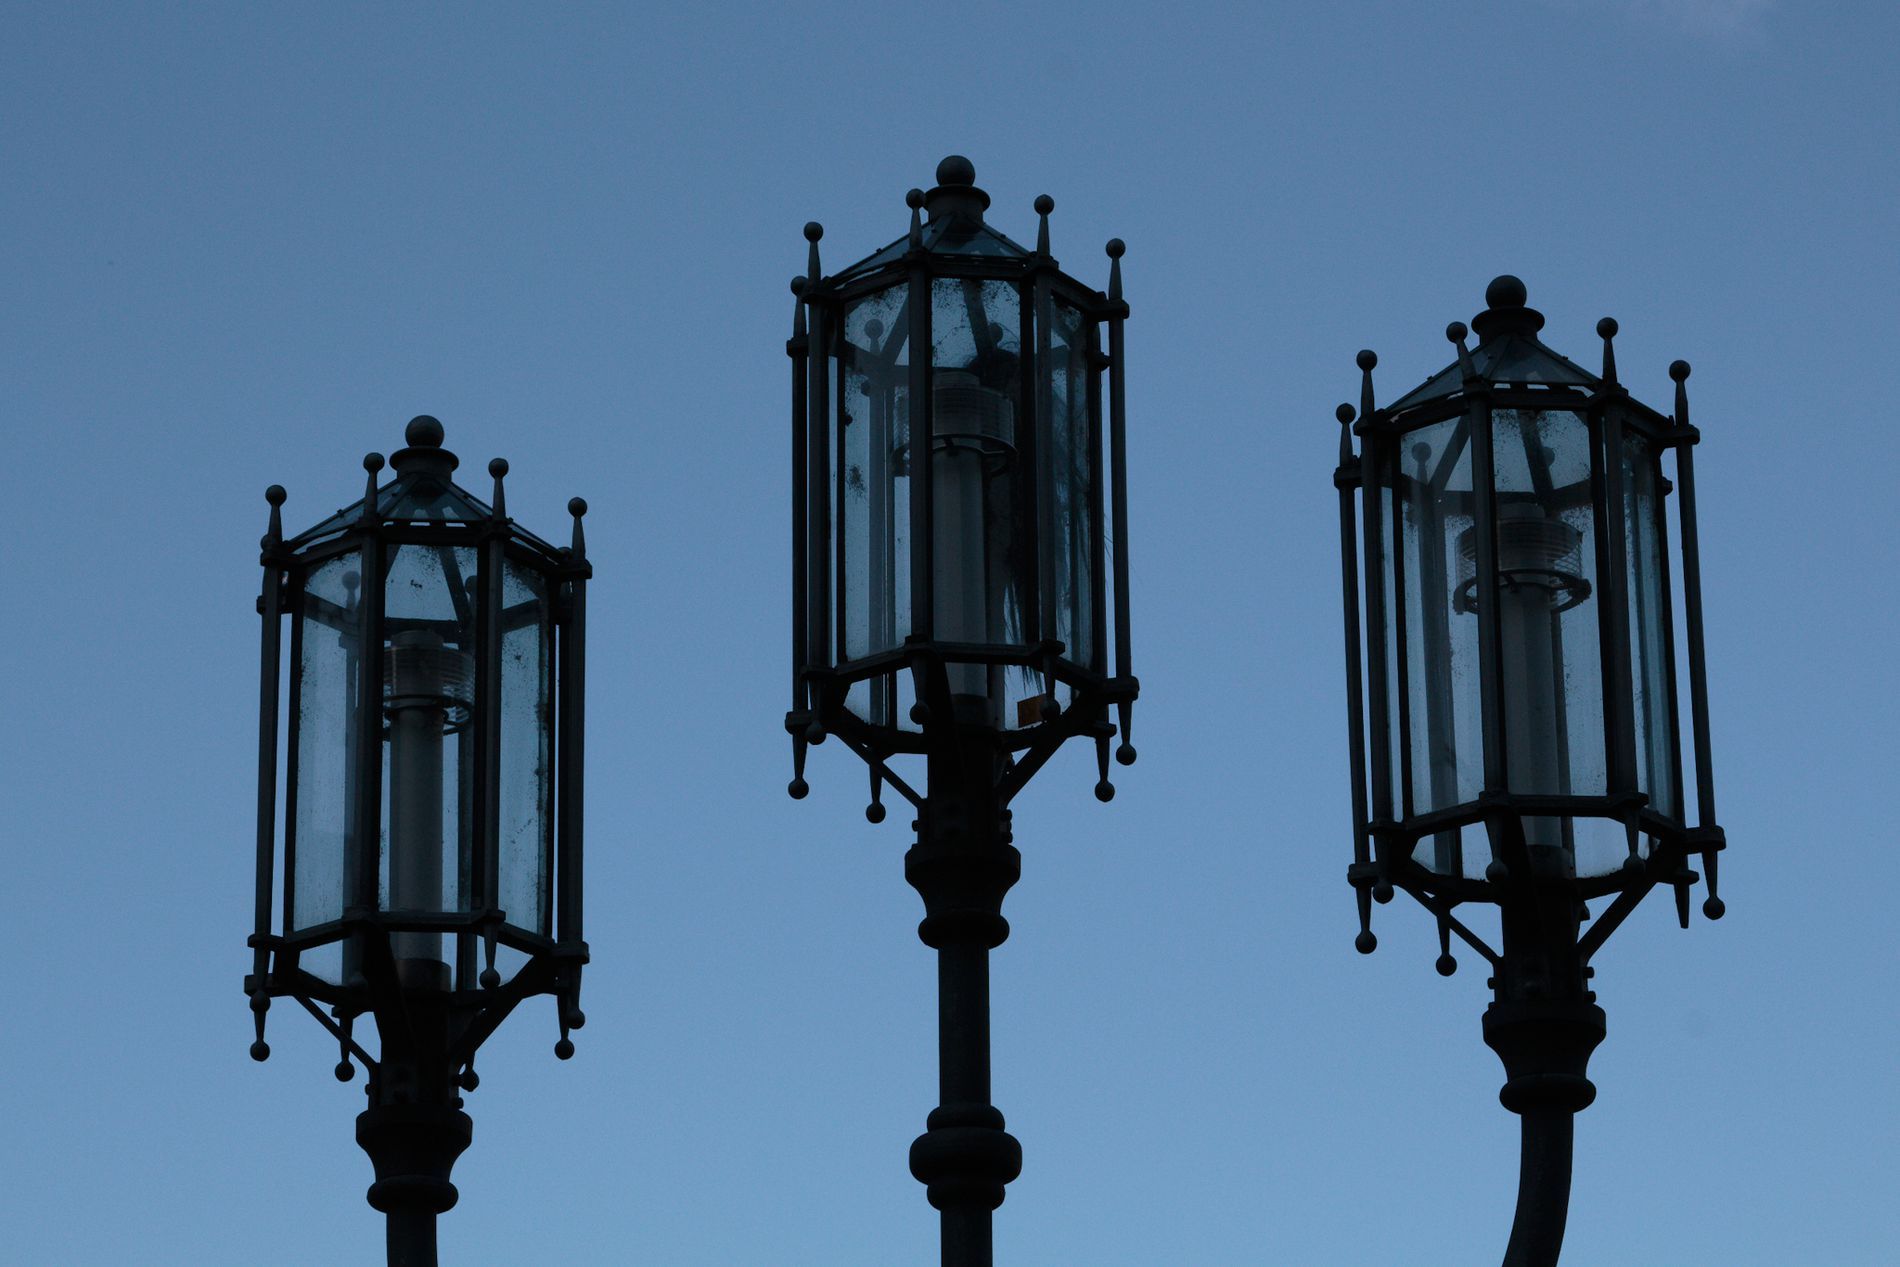
Street Lanterns
Three classic metal street lanterns stand tall against a clear blue sky at dusk, showcasing intricate design details.
Low-angle shot emphasizing the height and elegance of three vintage-style street lamps with decorative metal frames. The natural lighting creates subtle reflections on the glass.
Labels: Lamp, Lampshade, Festival, Hanukkah Menorah, Lantern, Lamp Post, sky
Camera: Canon Canon EOS 700D
Lens: EF24-105mm f/4L IS USM
Aperture: F11
Exposure: 1/500 sec
ISO: 400
Focal length: 60.0 mm